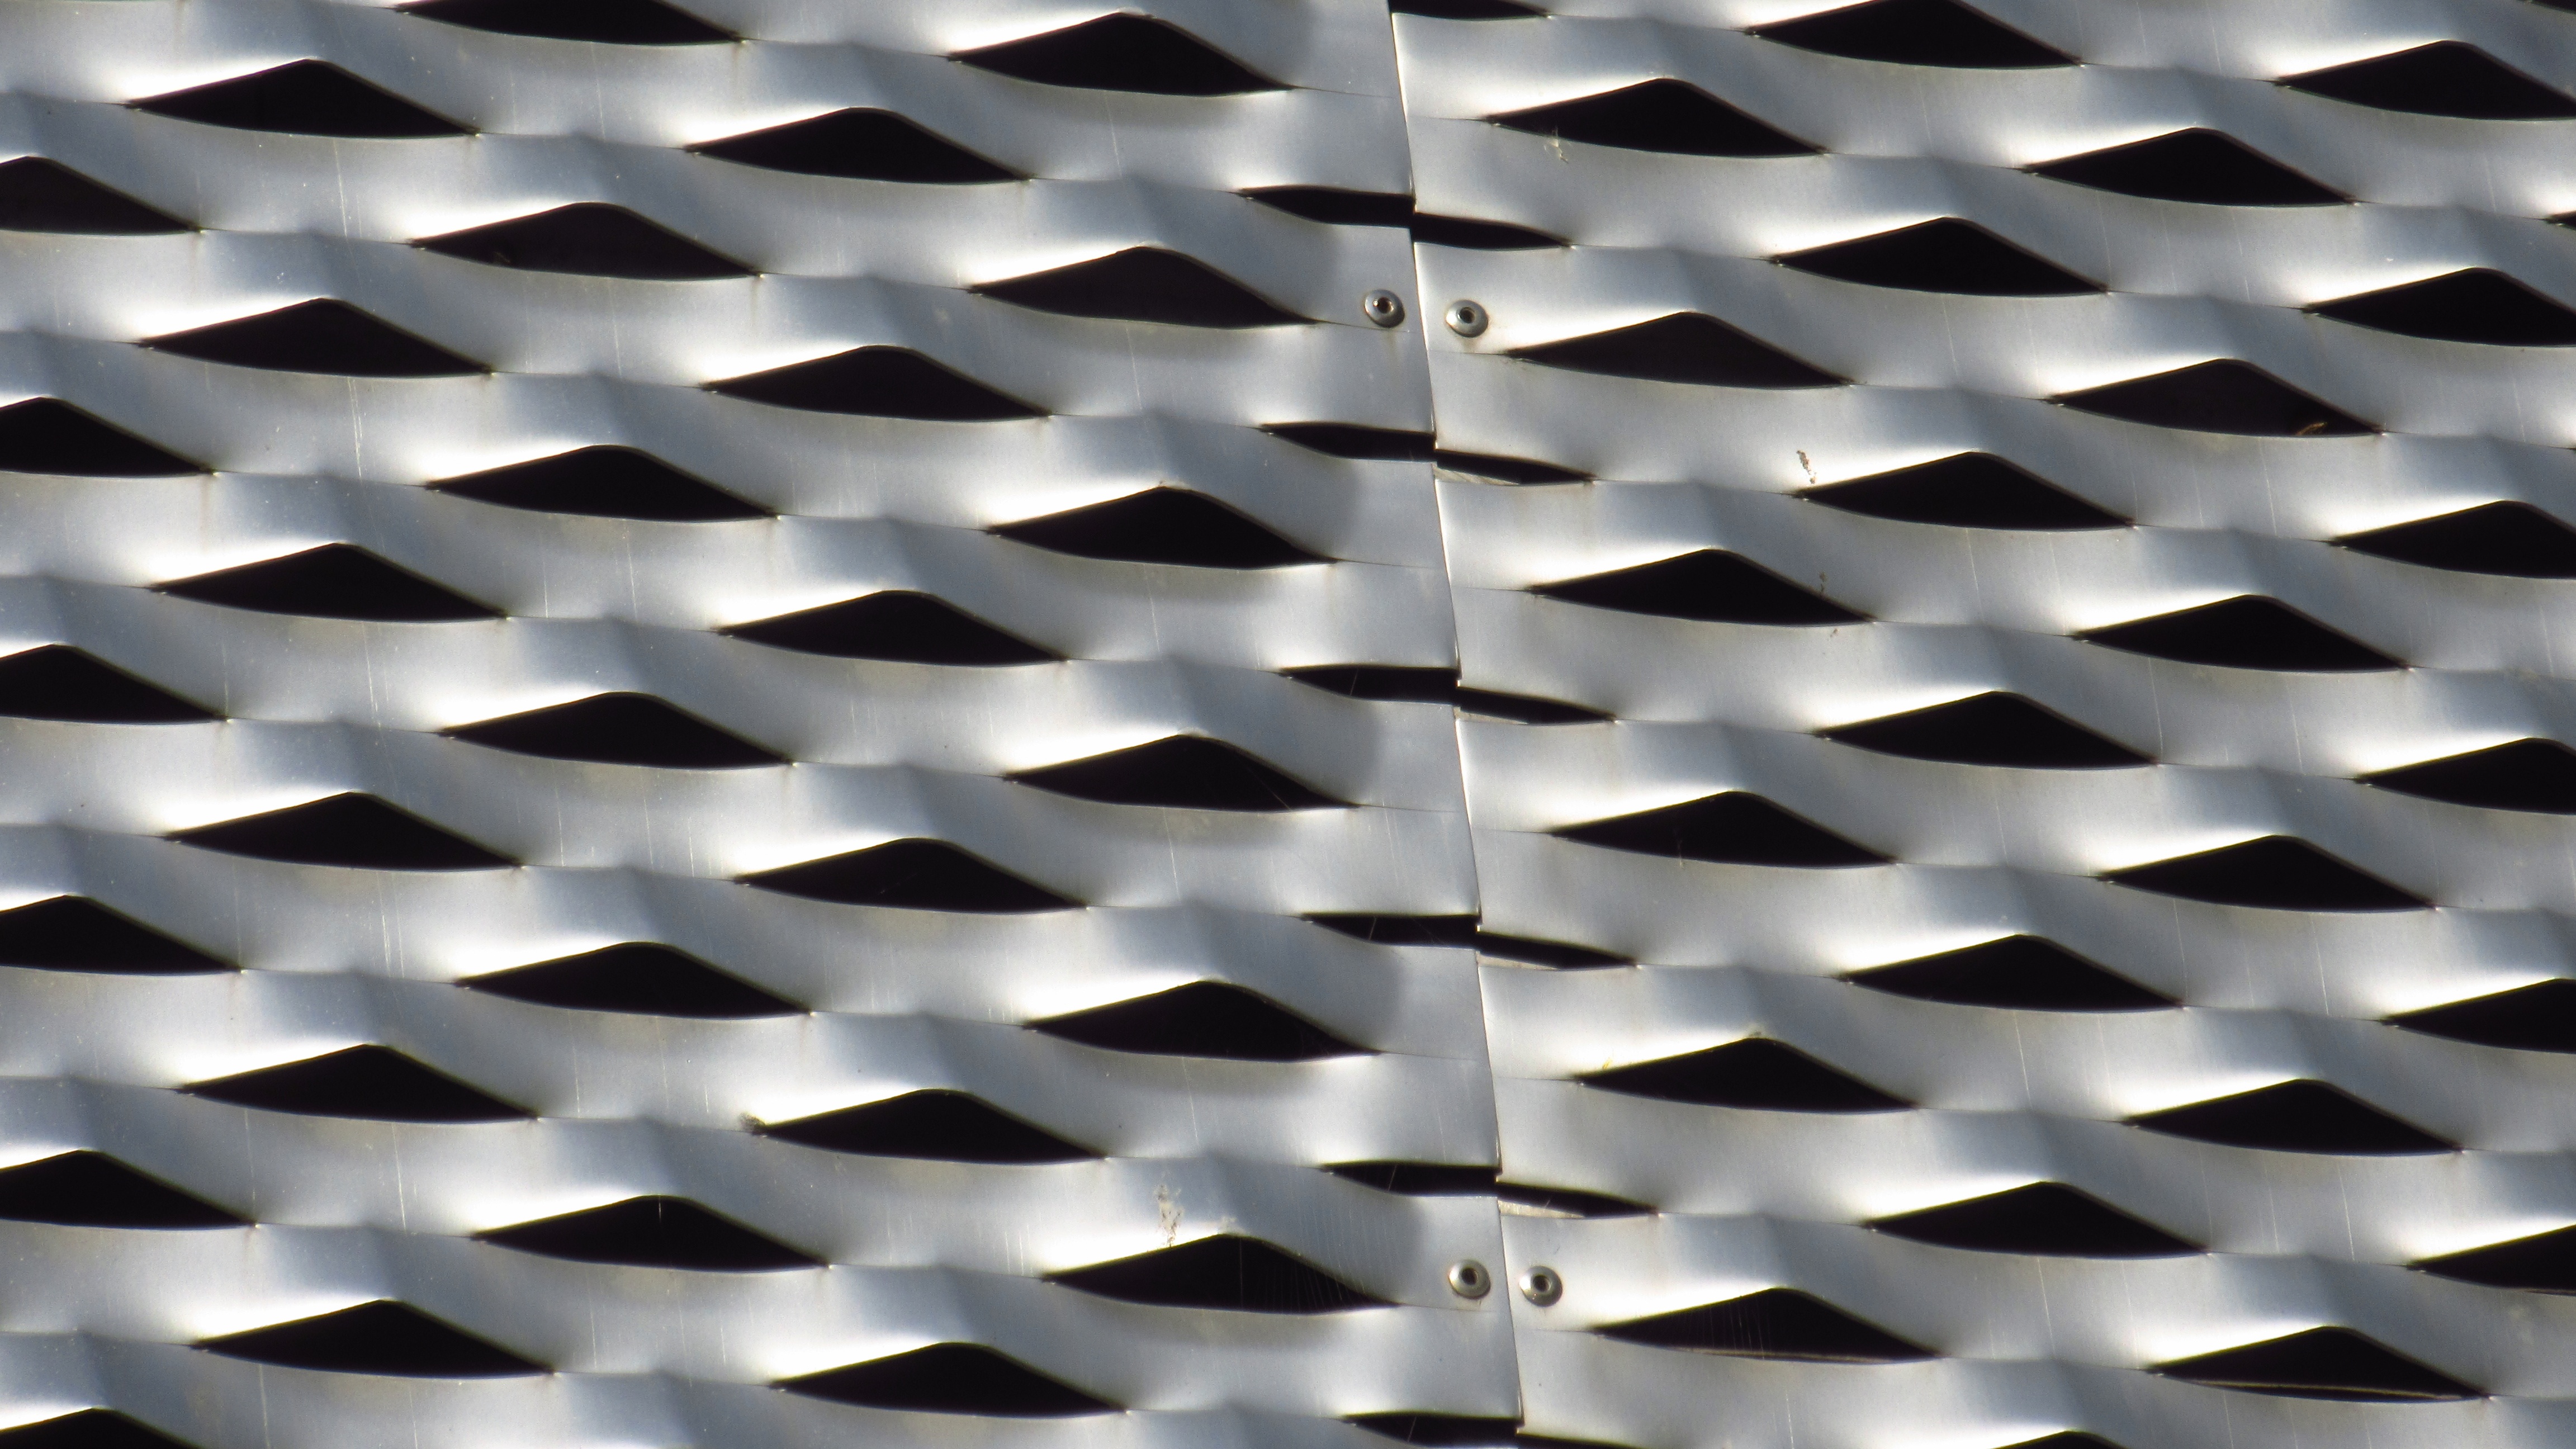
light, white, ceiling, pattern, line, geometry, metal, lighting, material, circle, interior design, design, symmetry, mesh, grid, shiny, shape, gloss, steel grid, drawn, flooring, regularly, daylighting